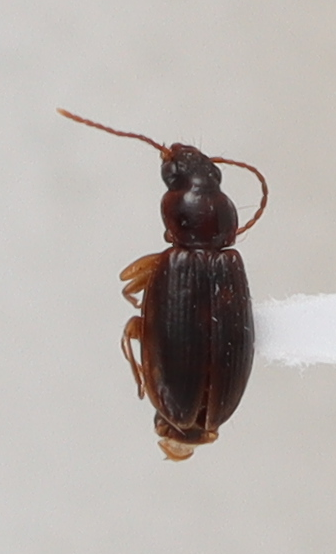
Scientific name: Trechus obtusus
Plot: 2
Trap: S
Collected: 20240619